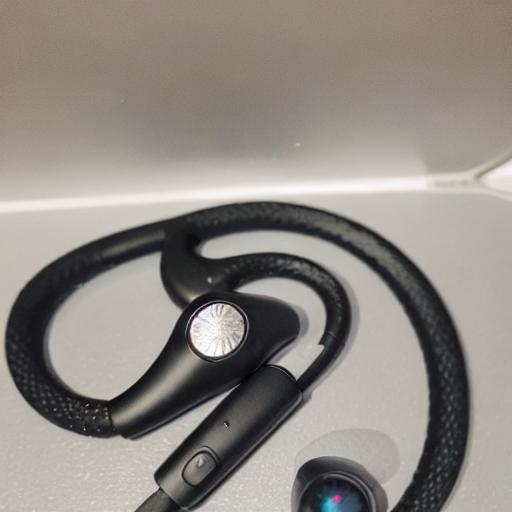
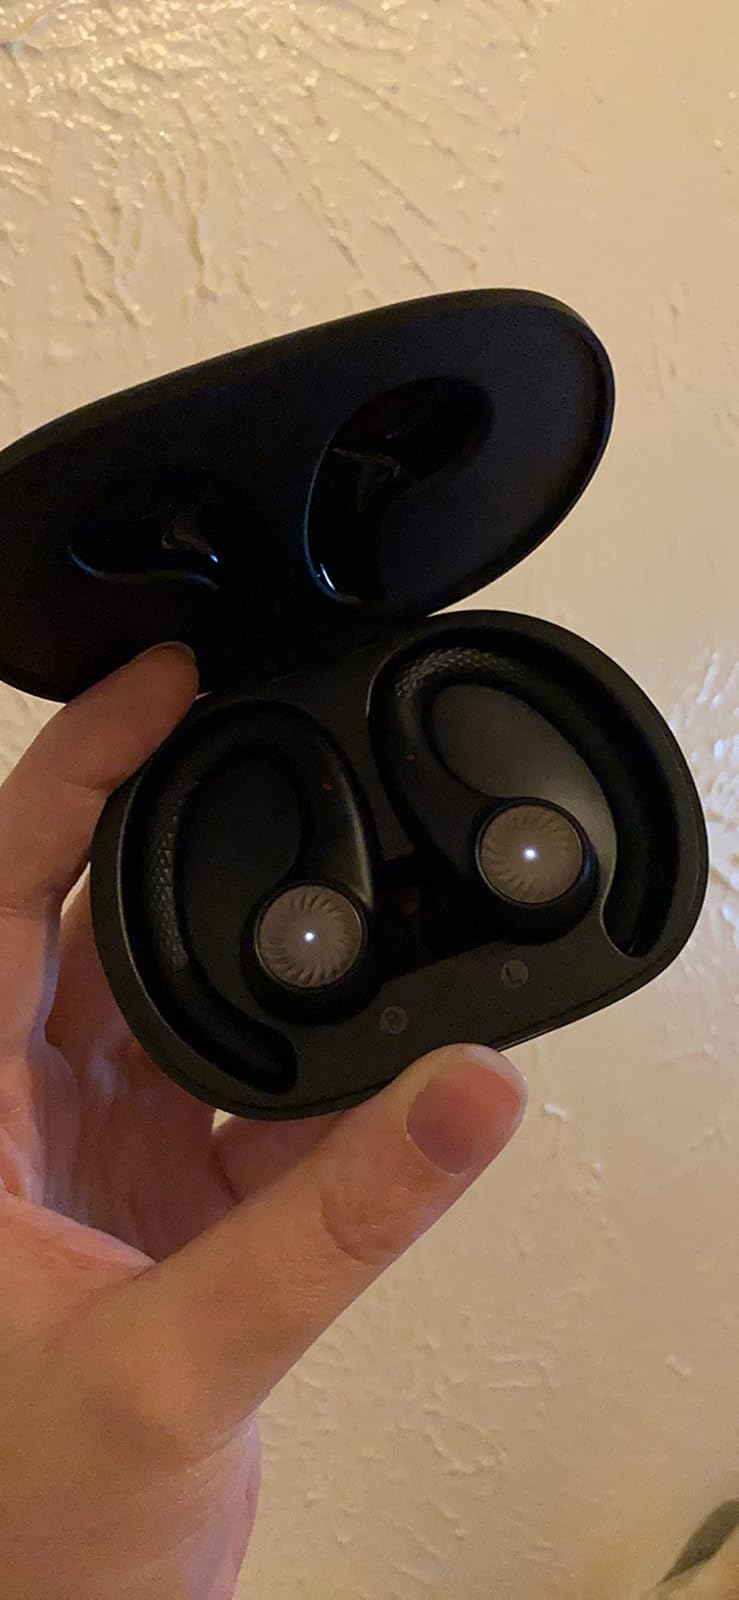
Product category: earbuds
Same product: no